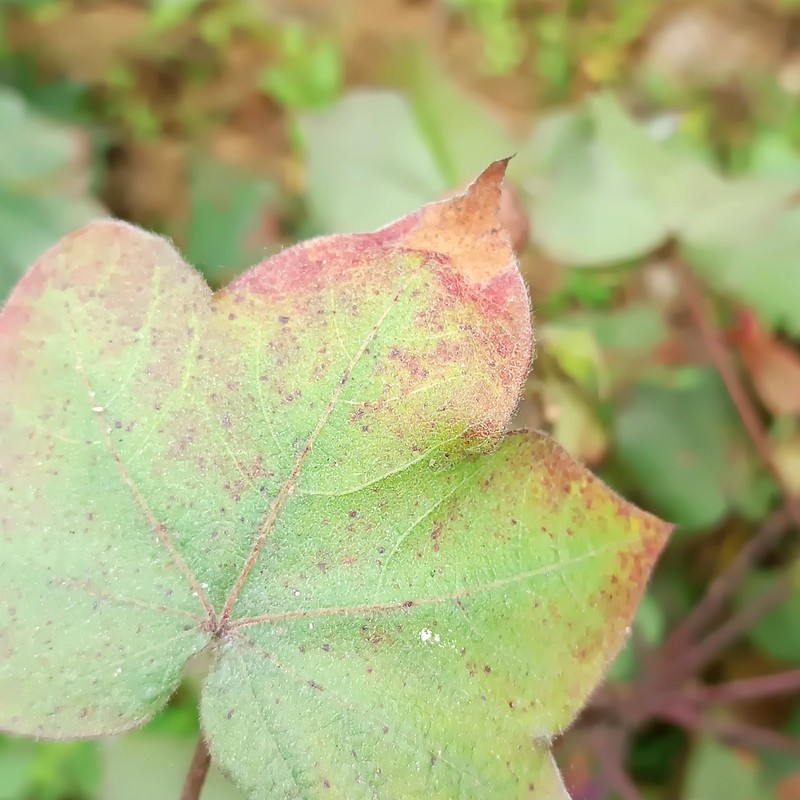
Label: Leaf Redding